Encanto/Central Avenue station

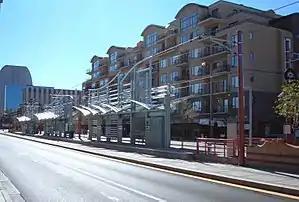
The station in December 2008

Encanto/Central Avenue station, also known as Heard Museum, is a light rail station on the B Line of the Valley Metro Rail system in Uptown Phoenix, Arizona, United States. The station is located on Central Avenue north of Encanto Boulevard directly in front of the Tapestry on Central condominium complex. The Heard Museum is located across the street from this station.